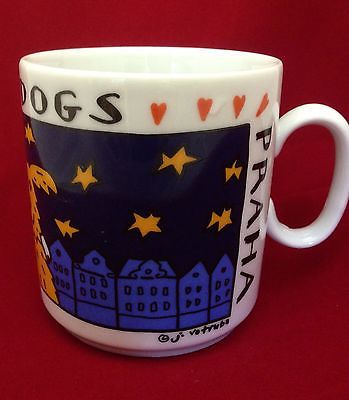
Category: mug